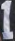
Number: 1